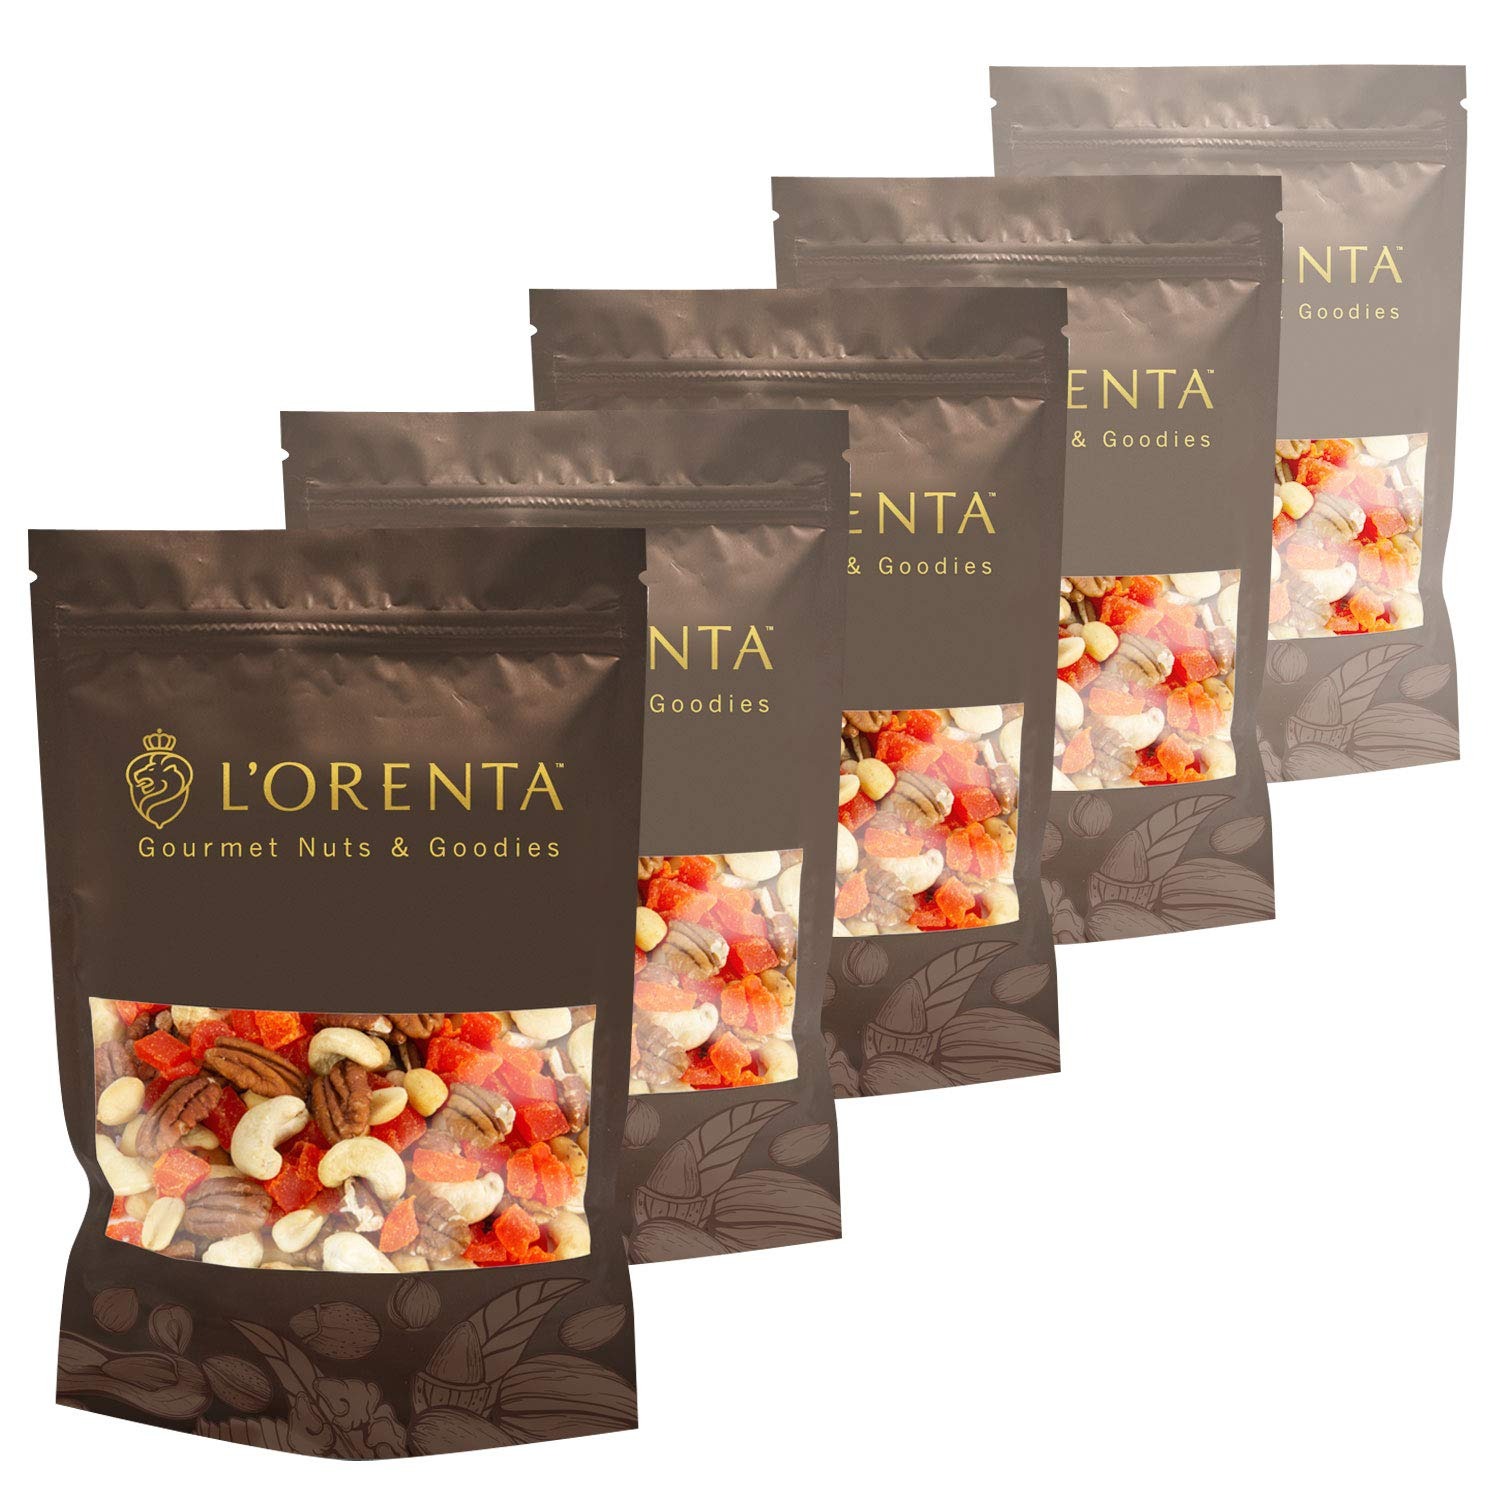
Item Name: L'Orenta Gourmet Mango Tango Fruit & Nut Mix: Premium Pecans, Salted & Roasted Cashews, Salted & Roasted Blanched Peanuts, & Diced Mangos
Value: 80.0
Unit: Ounce

Price: 13.99